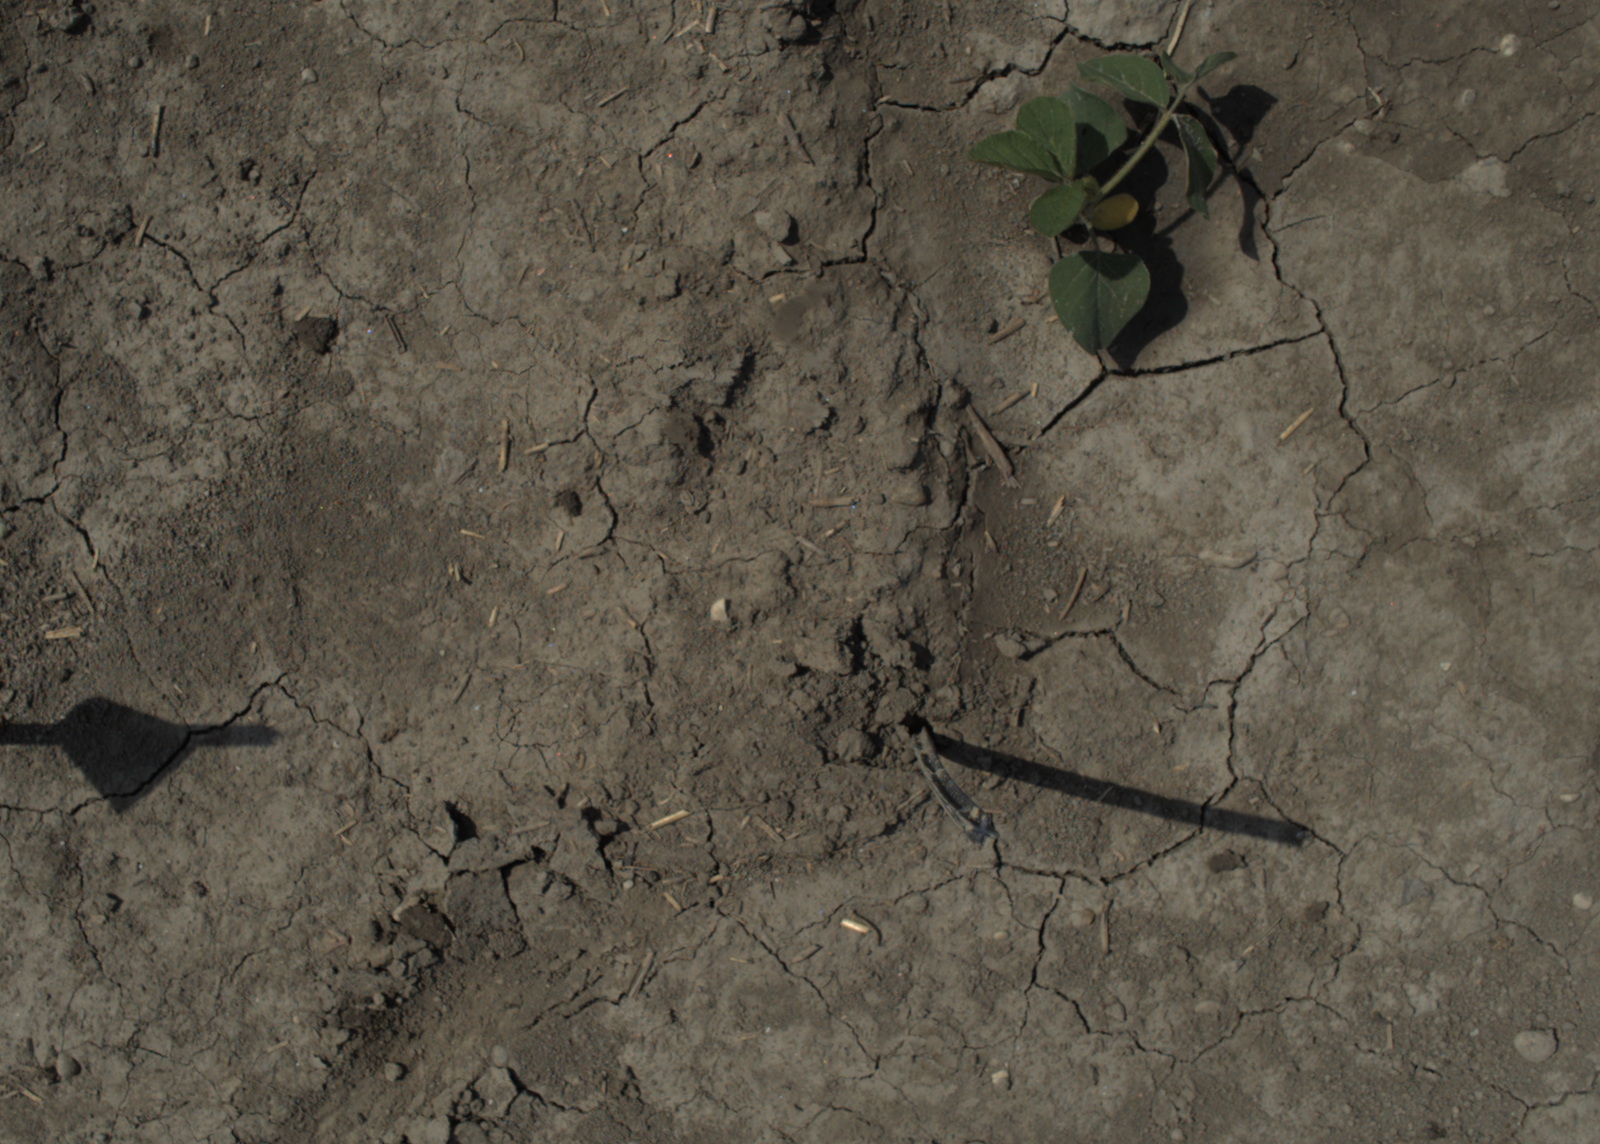
Capture date: 29.06.2021 11:30:16
Weather: sunny
Wind: strong
Seeding date: 08.06.2021
Plant canopy height (mm): 962